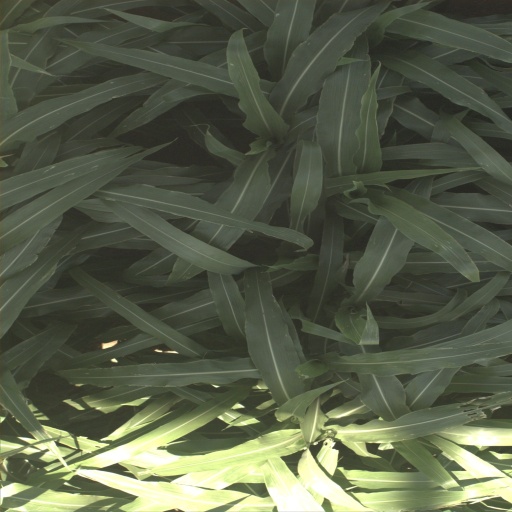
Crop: sorghum